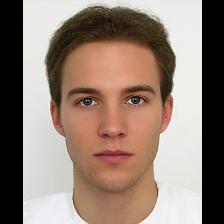
Label: Human